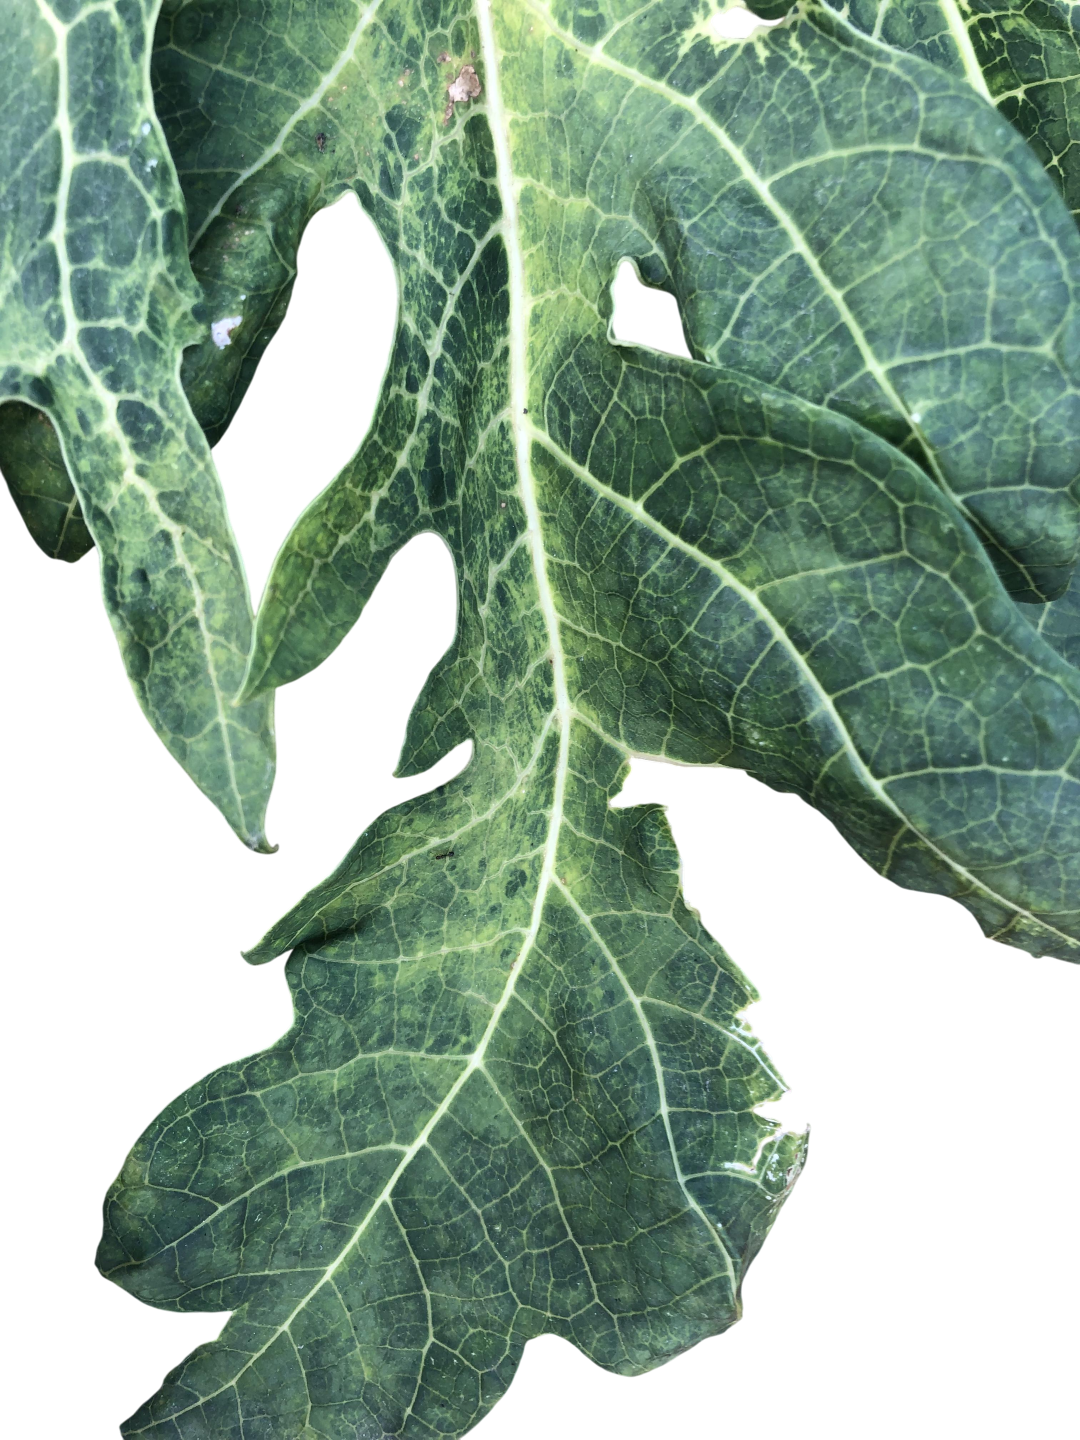
Crop: Papaya
Label: Curled_Yellow_Spot